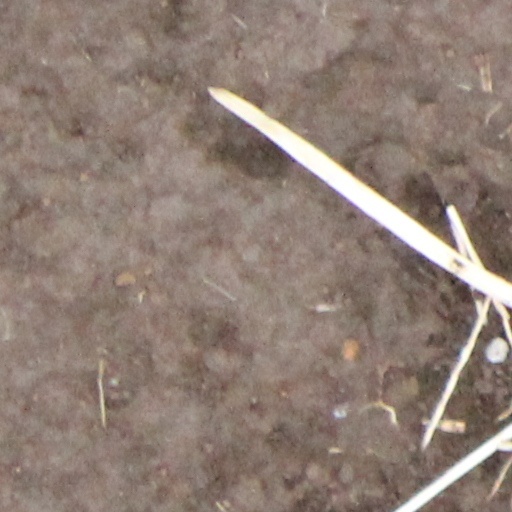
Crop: wheat